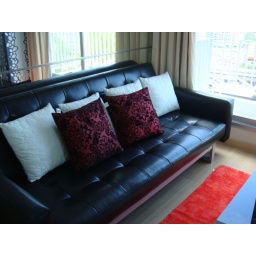
sofa bed in living room